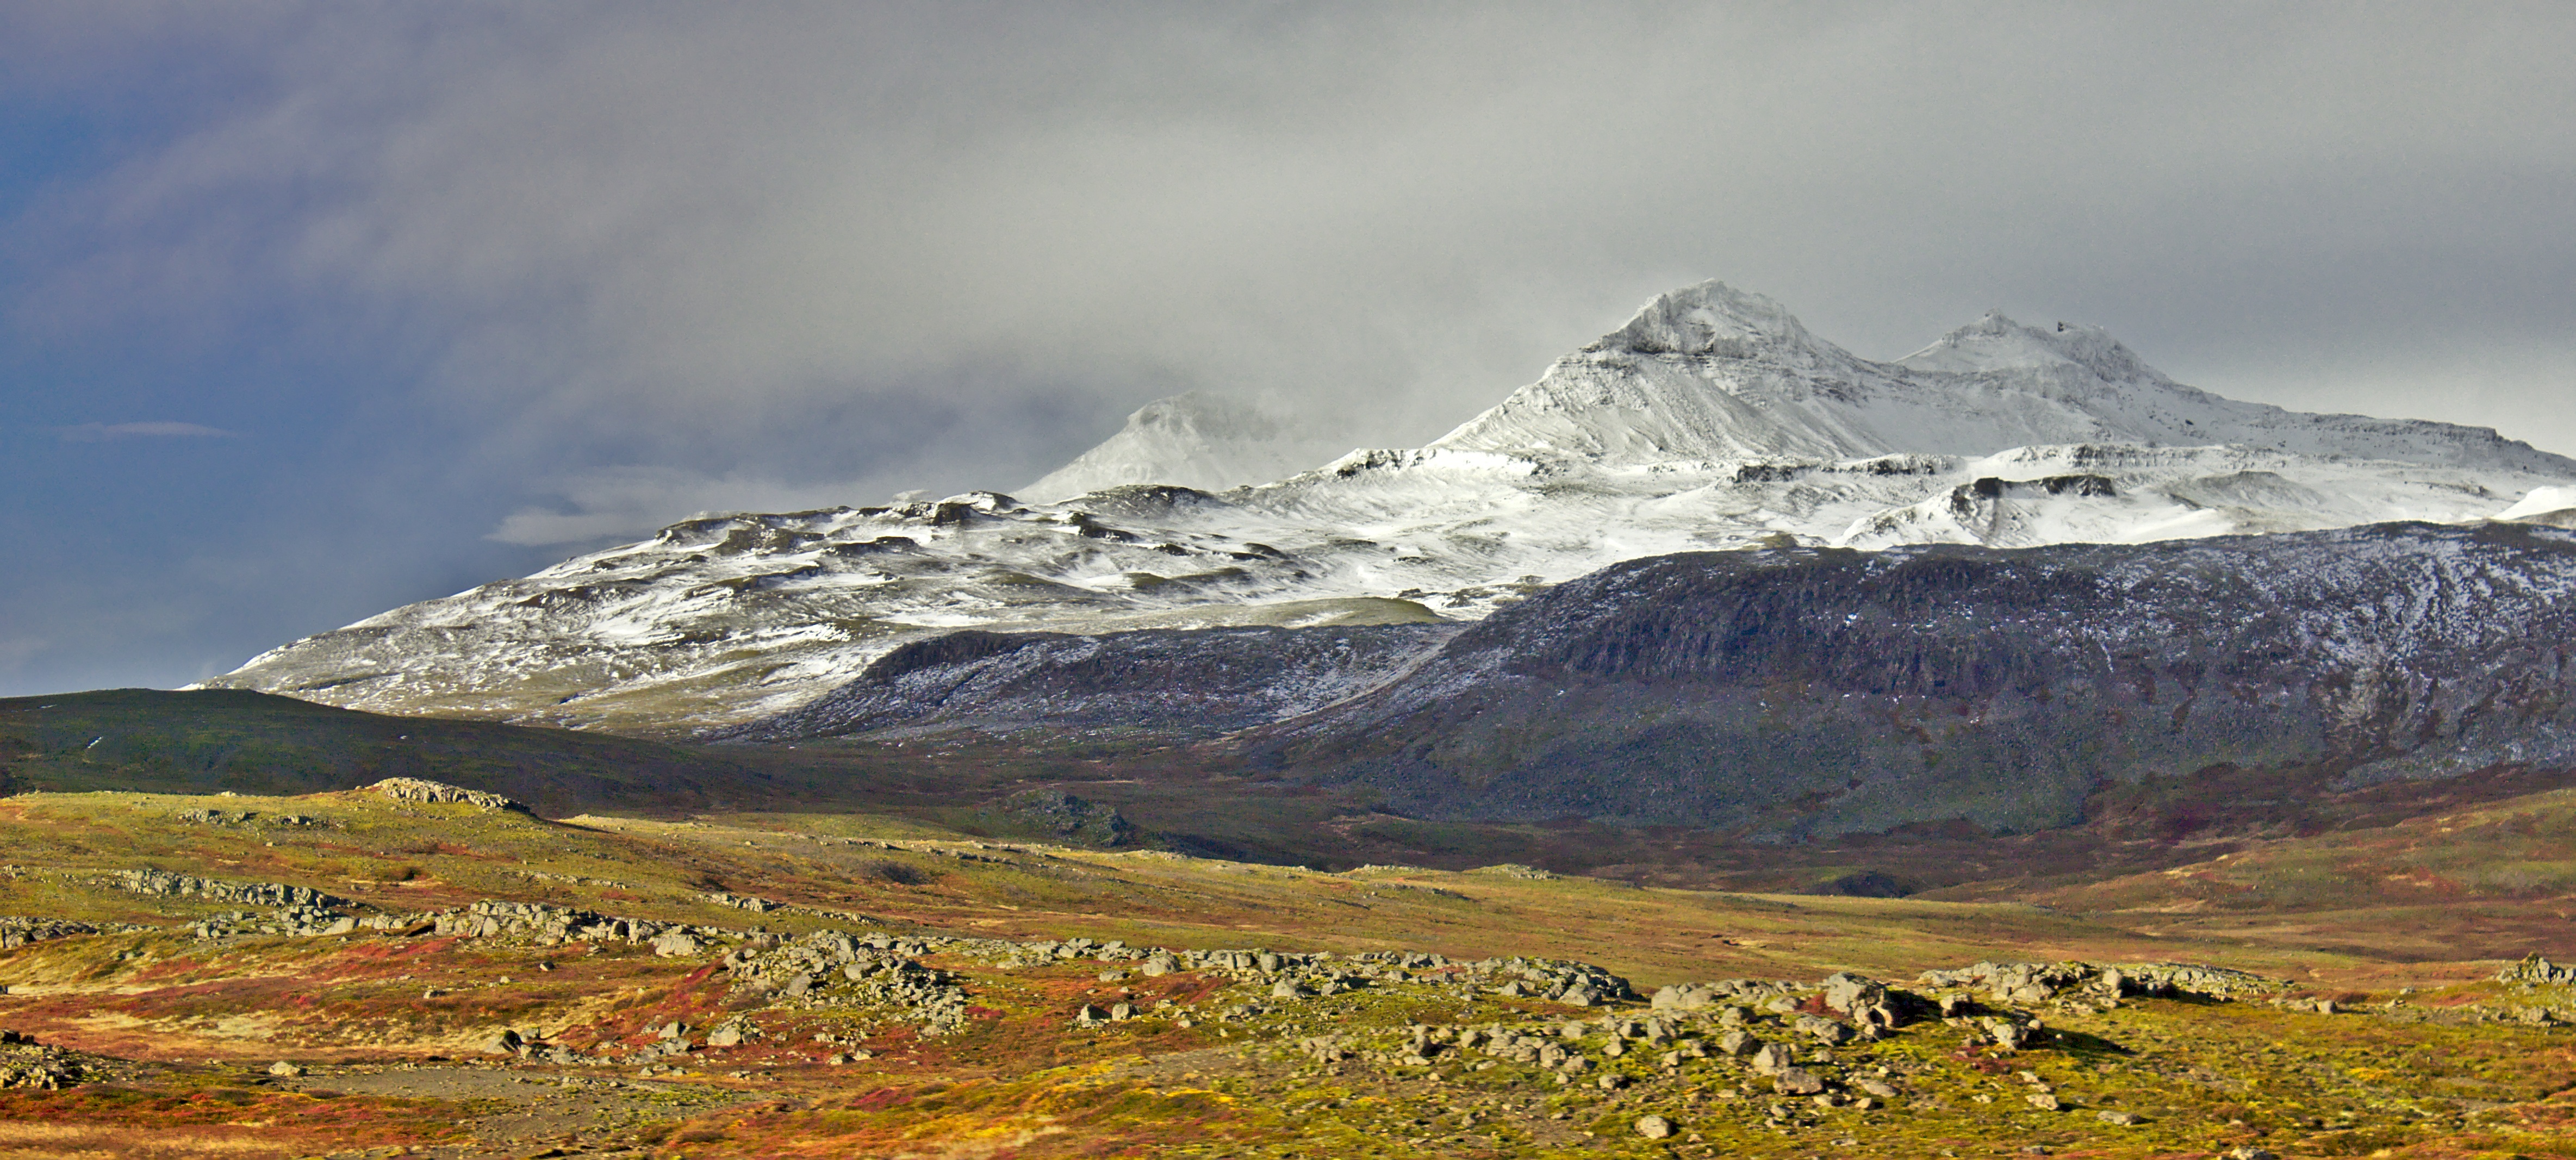
landscape, nature, wilderness, mountain, cloud, hill, valley, mountain range, weather, snowy, iceland, highland, ridge, mountains, alps, plateau, fell, loch, tundra, landform, mountain pass, geographical feature, atmospheric phenomenon, mountainous landforms